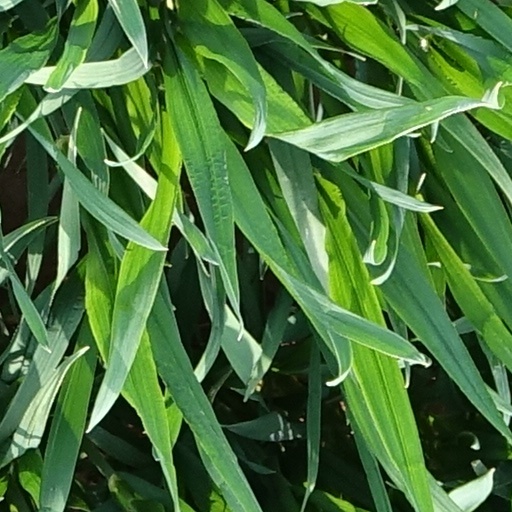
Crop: wheat